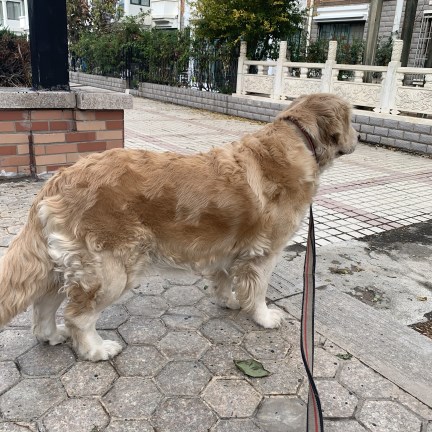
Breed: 5355-n000126-golden_retriever